Nangavaram Sri Sundareshwarar temple

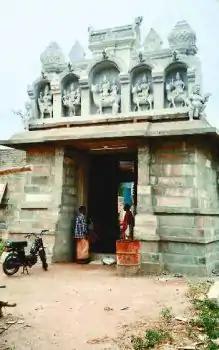
Entrance to Sri Sundareshwarar temple at Nangavaram.

Sri Sundareswarar temple, situated at Nangavaram, 20 kilometres off Tiruchirapalli, is more than 1,000 years old.